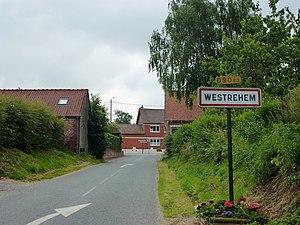
Westrehem est une commune française située dans le département du Pas-de-Calais en région Hauts-de-France.